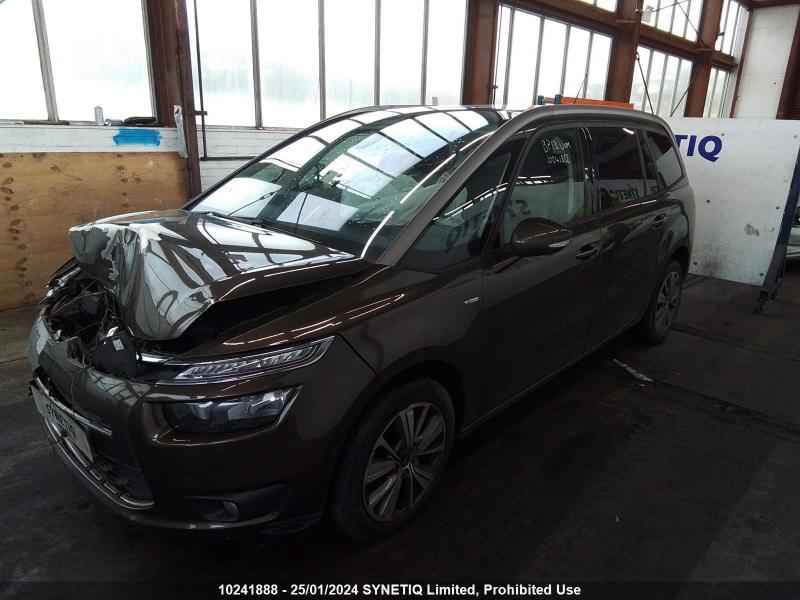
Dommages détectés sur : pare-choc avant, capot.
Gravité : majeur